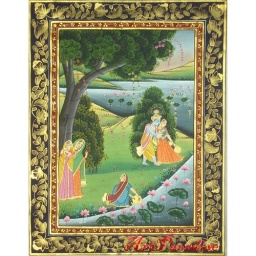
Lord Krishna with Radha & other girl friends in beautiful park  landscape, antique artistic, garden river, lotus flowers trees,